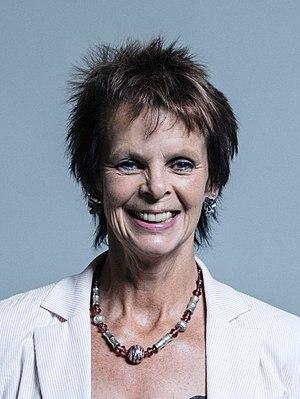
La circonscription de Guildford est une circonscription parlementaire britannique située dans le Surrey.